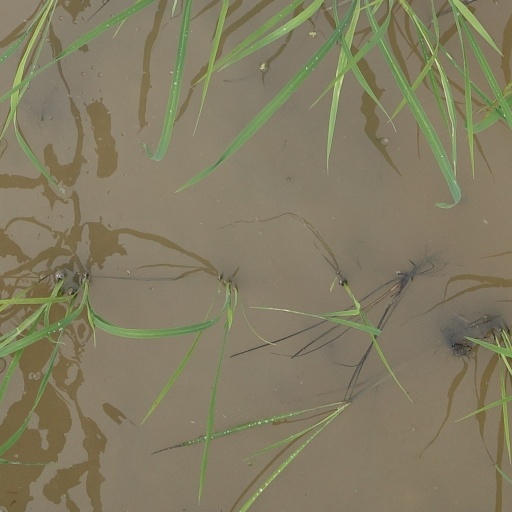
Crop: rice